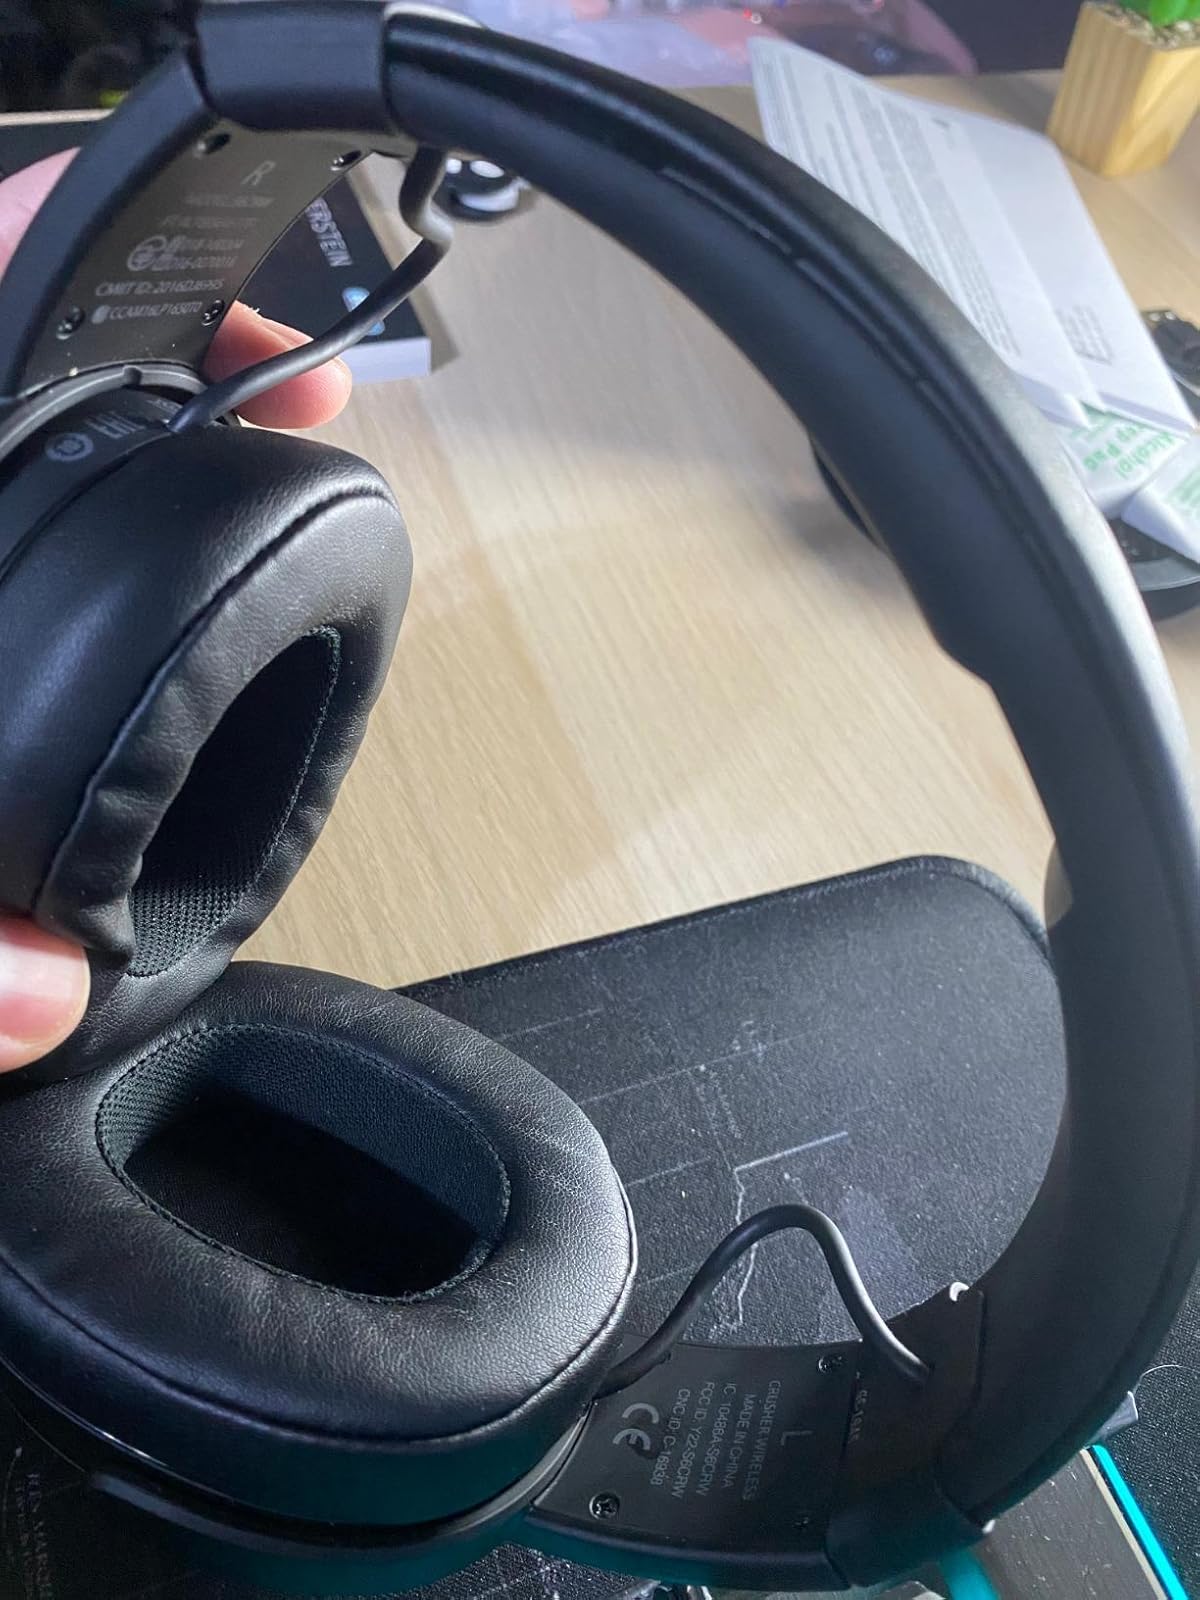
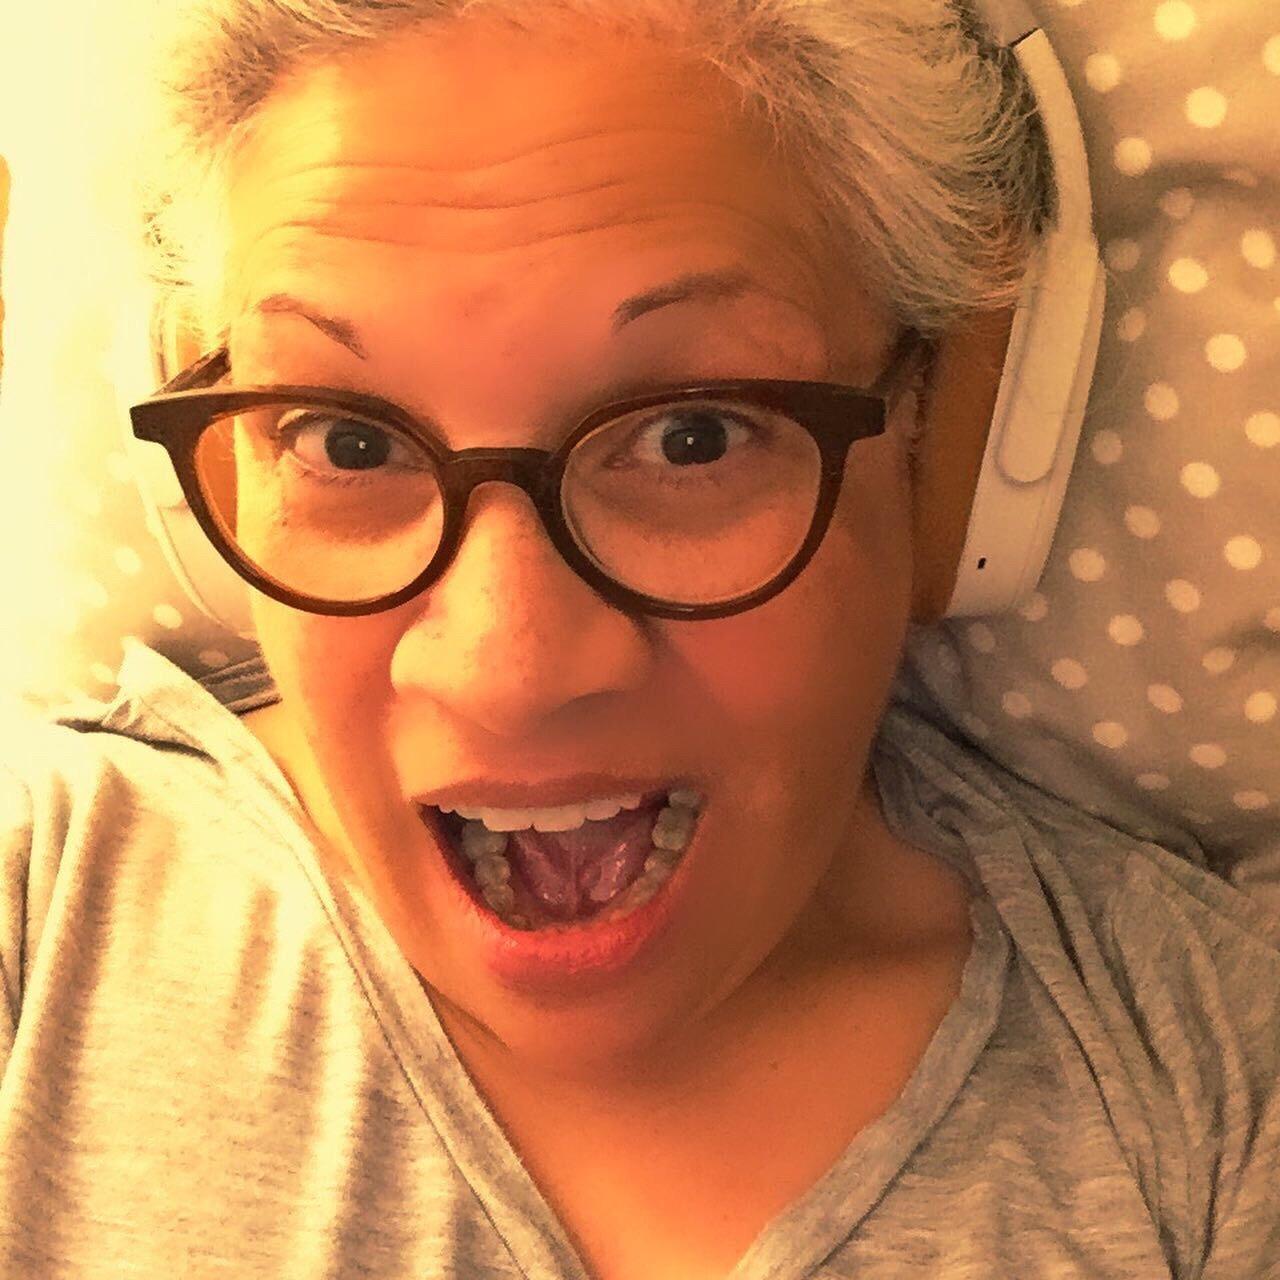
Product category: headphones
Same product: no